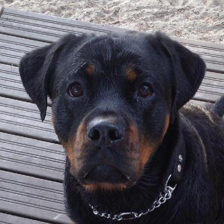
Label: animals